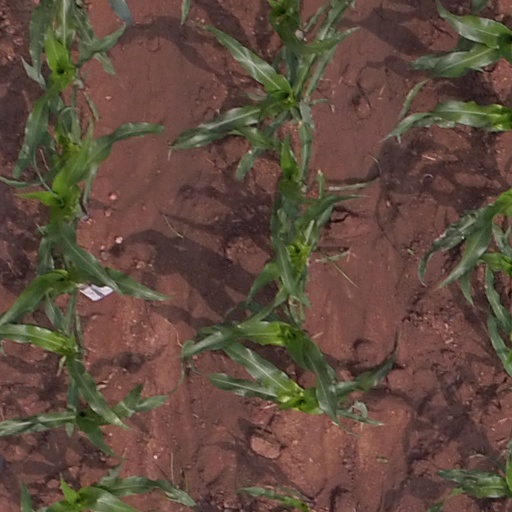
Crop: maize; corn